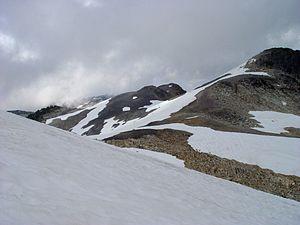
Le mont Cayley, en anglais : Mount Cayley, du nom d'un alpiniste du Club alpin du Canada mort quelques mois avant la première ascension du sommet en 1928, est un volcan endormi situé en Colombie-Britannique, dans le Sud-Ouest du Canada. Il se trouve dans un champ volcanique qui a pris son nom et qui fait partie de la ceinture volcanique de Garibaldi, à l'extrémité septentrionale de l'arc volcanique des Cascades.